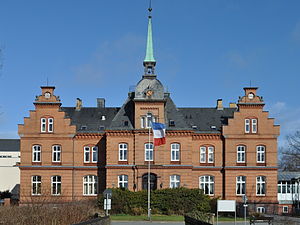
Brodersby (Svans) / Billeder
Brodersby er en landsby og kommune beliggende syd for Kappel i det nordlige Svans i Sydslesvig. Administrativt hører komunnen under Rendsborg-Egernførde kreds i den nordtyske delstat Slesvig-Holsten. I den danske tid hørte stedet til Karby Sogn. Brodersby er præget af dens beliggenhed ved kysten med strande og klintkyst. Dens primære erhverv er turisme og landbrug.